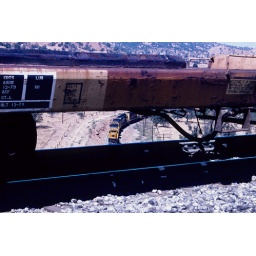
A Santa Fe train about to cross under itself on Tehachapi Loop. August 1989.